History of Southeast Asia

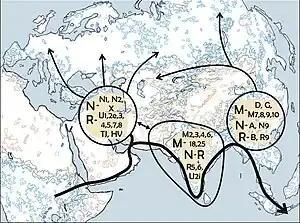
Representation of the coastal migration model, with the indication of the later development of mitochondrial haplogroups

Ocean drops of up to below the present level during Pleistocene glacial periods revealed the vast lowlands known as Sundaland, enabling hunter-gatherer populations to freely access insular Southeast Asia via extensive terrestrial corridors. Modern human presence in the Niah cave on East Malaysia dates back to 40,000 years BP, although archaeological documentation of the early settlement period suggests only brief occupation phases. However, author Charles Higham argues that despite glacial periods, modern humans were able to cross the sea barrier beyond Java and Timor, who around 45,000 years ago left traces in the Ivane Valley in eastern New Guinea "at an altitude of exploiting yams and pandanus, hunting and making stone tools between 43,000 and 49,000 years ago."